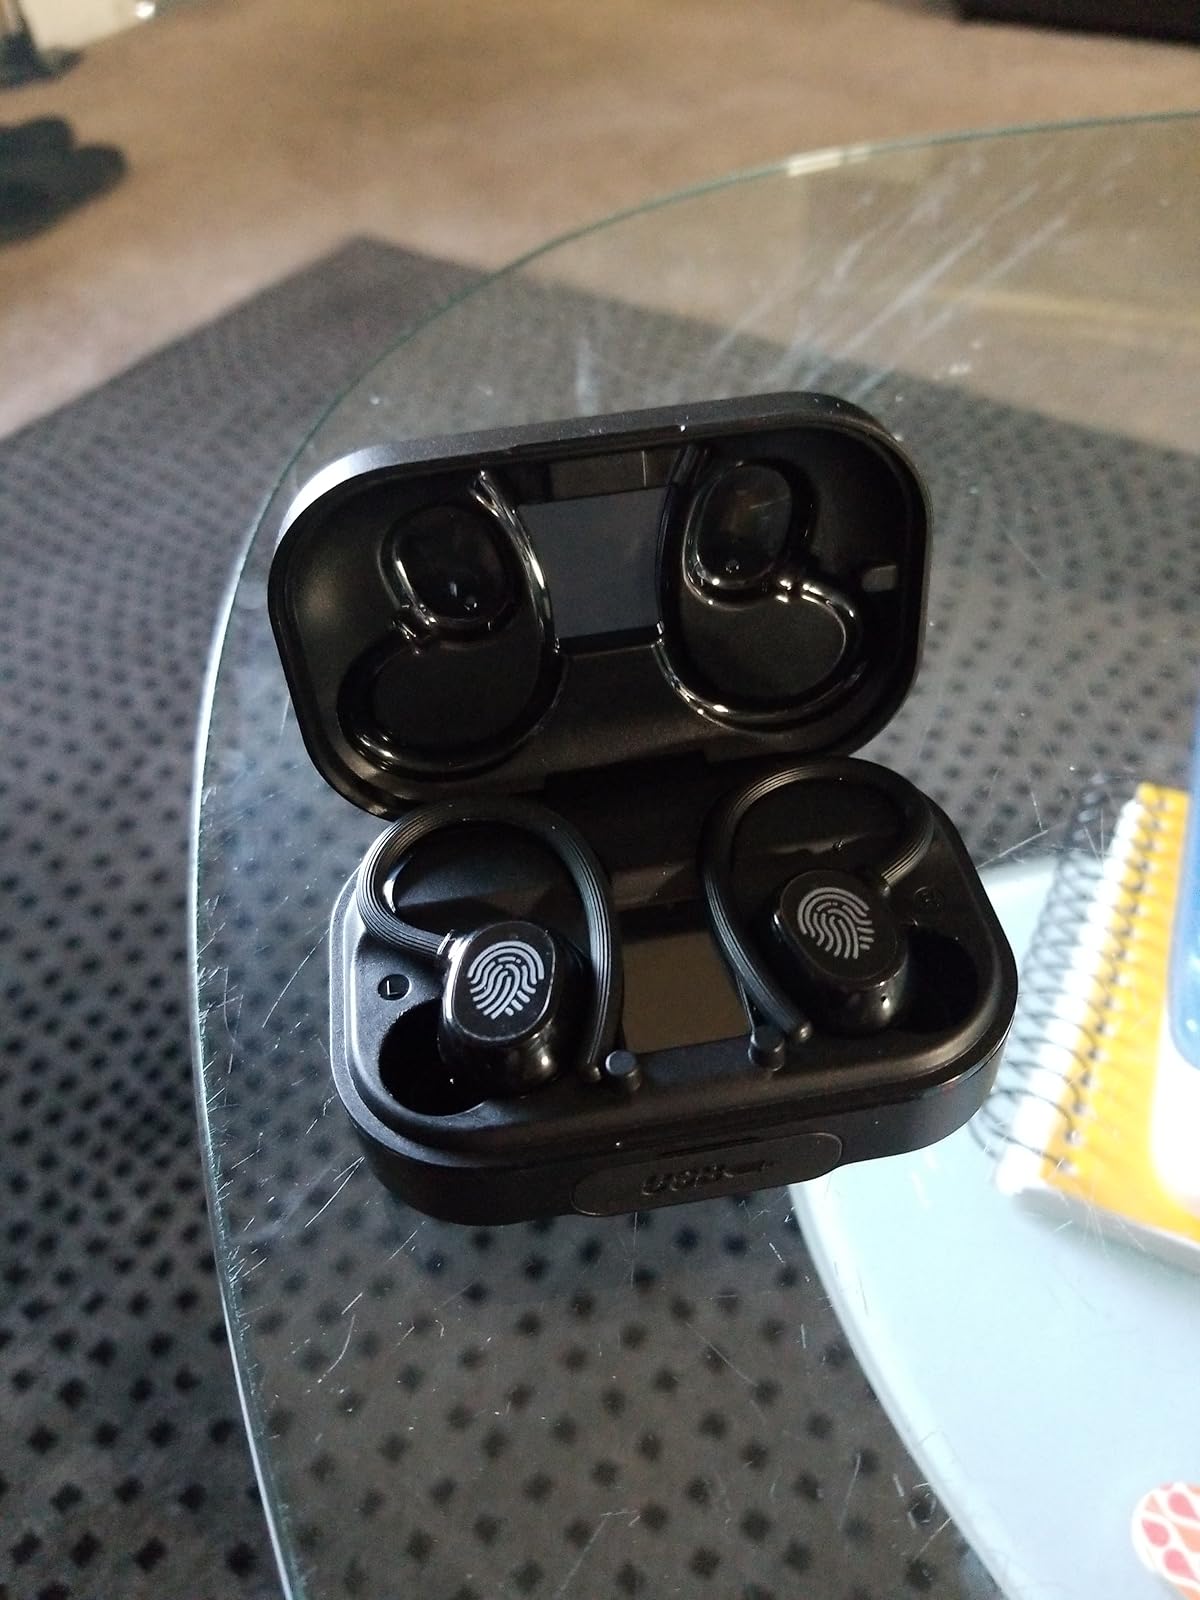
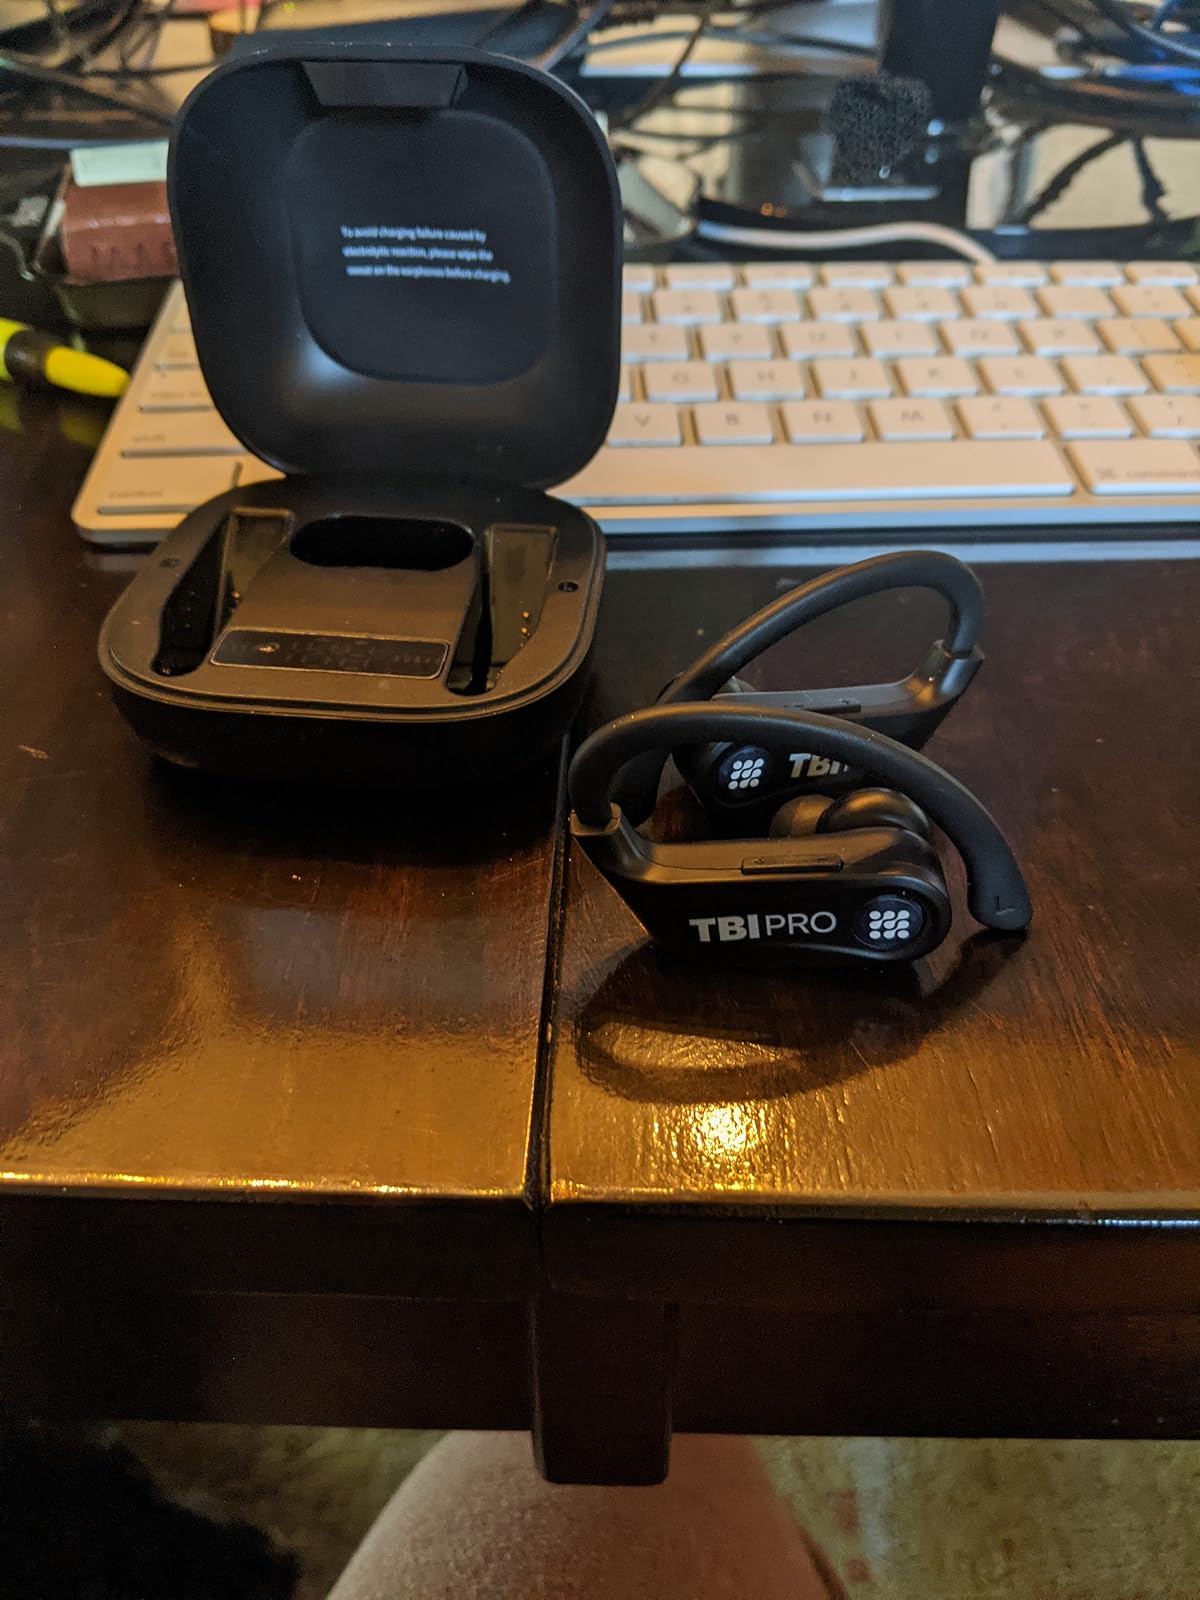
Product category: earbuds
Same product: no